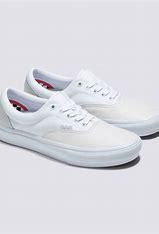
Brand: Vans
Model: Era Skate